Glynn Lunney

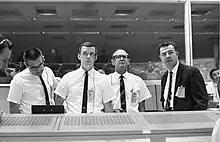
Standing at the flight director's console, viewing the Gemini 10 flight display in the Mission Control Center. Left to right: William C. Schneider, Glynn Lunney, Christopher C. Kraft Jr. and Charles W. Mathews.

Gemini was a step forward for NASA's human spaceflight program: the Gemini capsule was larger and more advanced than Mercury, capable of supporting two men for up to a two-week mission. Because of the longer mission durations, Mission Control began to be staffed in shifts. In 1964, Lunney and Kranz were selected by Kraft to join him and his deputy John Hodge as flight directors. Aged only twenty-eight, Lunney was the youngest of the four.